Kolyma

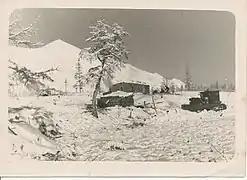
A Lithuanian deportee house in the Kolyma region, 1958

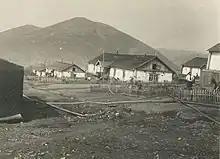
Deportee settlement in the upper Kolyma region, 1956

The prisoner population of Kolyma increased substantially in 1946 with the arrival of thousands of former Soviet POWs liberated by Western Allied forces or the Red Army at the close of World War II.